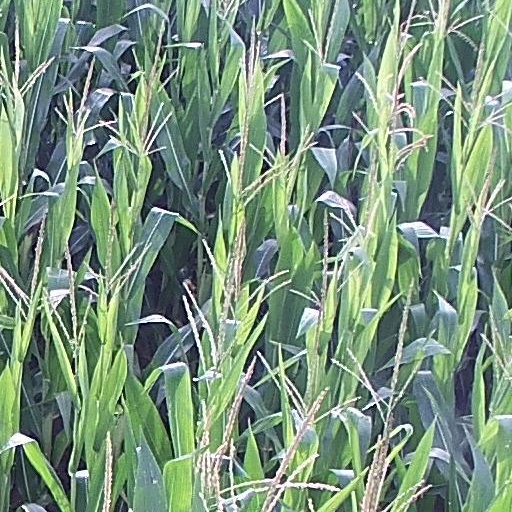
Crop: maize; corn